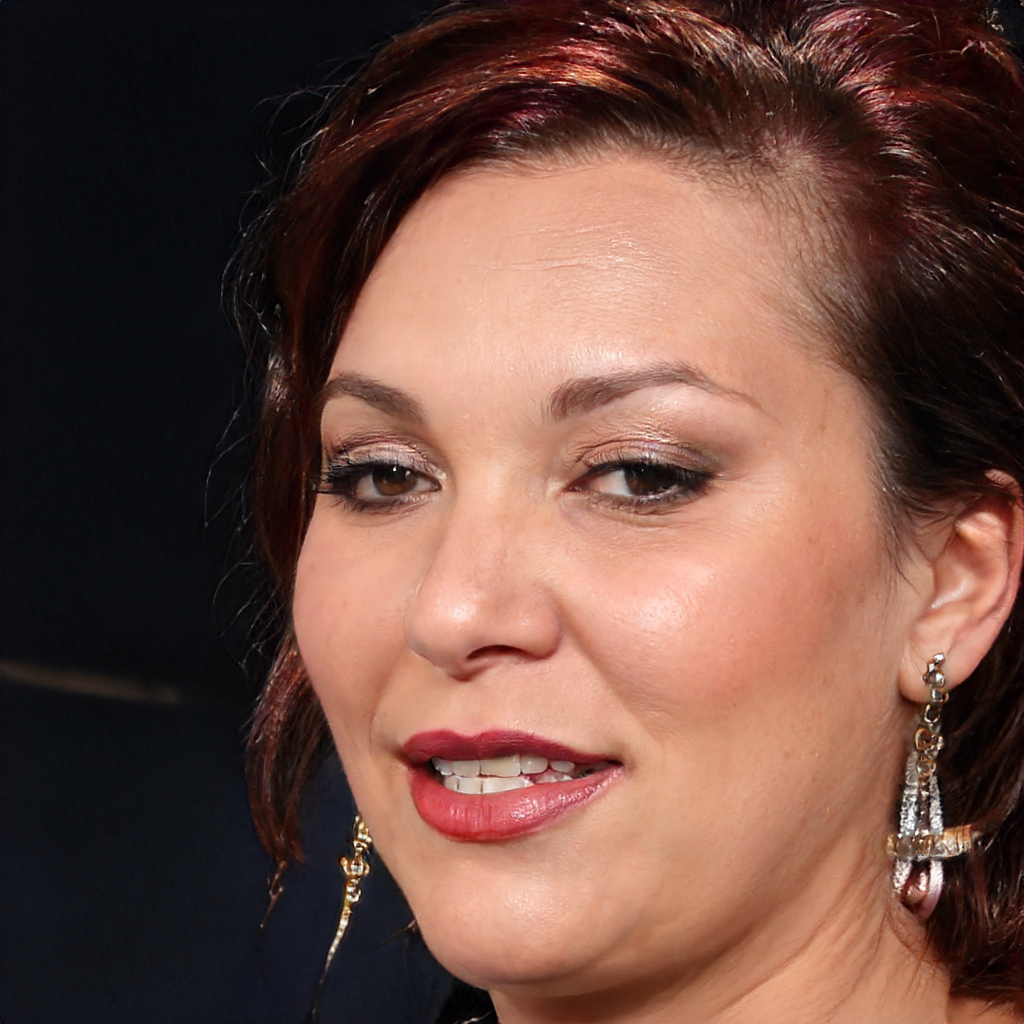
Gender: Female